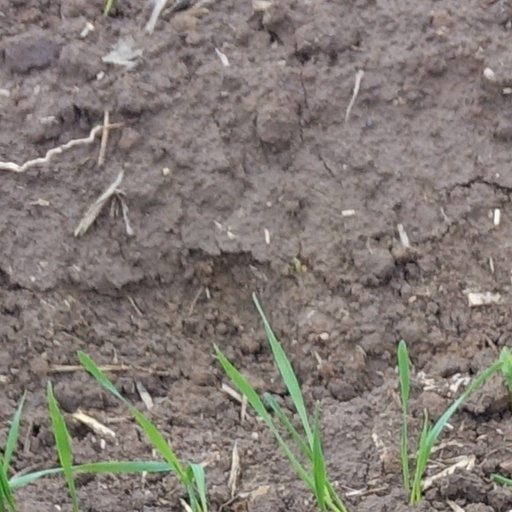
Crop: wheat